Indonesians in Saudi Arabia

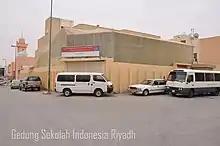
Indonesian Embassy School building in Riyadh

Roughly 39,000 Indonesians in Saudi Arabia registered to vote in Indonesia's 2004 presidential election through one of the 27 polling stations set up for them in the kingdom; they represented nearly half of all Indonesians in the Middle East who registered to vote.